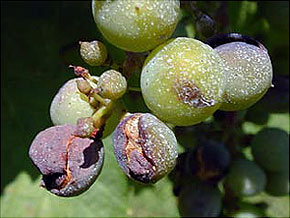
Plant: Grape
Disease: grape black rot